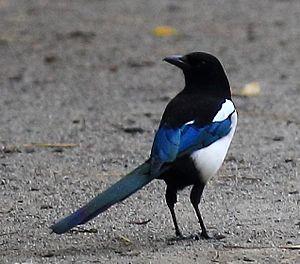
Pica pica, Jardin Compans Caffarelli, Toulouse, France